Waterloo Pioneer Memorial Tower

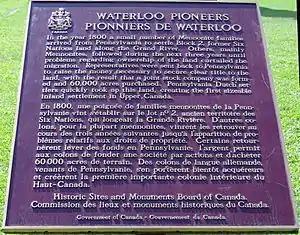
The plaque commemorating the Waterloo Pioneer Memorial Tower as a historic cultural site of Canada.

On 13 July 1923, the Waterloo County Pioneers' Memorial Association was formed with the patronage of the Waterloo Historical Society, and its board of directors included its members and descendants of the first Mennonite families to move to the area. The tower was conceived by William Henry Breithaupt, president of the association, who wanted to commemorate the Mennonites who had moved to the area (and also the first farmers of Waterloo Region), and to heal the wounds of earlier nationalism that led to the city's name change. Breithaupt, according to local historian Rych Mills, "was trying to just re-jig our history a little tiny bit because of all the troubles we went through in World War One." A group petitioned the council of the County of Wellington to build the tower.